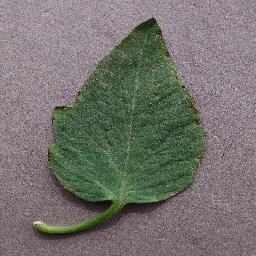
Label: Tomato___Target_Spot